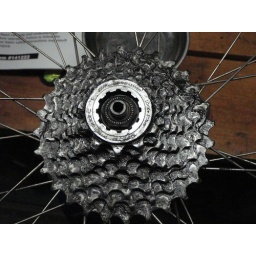
The gear cluster on my mountain bike before being pulled off and thrown in the parts washer.